Central railway station, Sydney

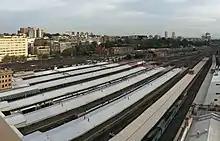
An aerial view of the above-ground platforms, April 2016; intercity and regional platforms are pictured in the foreground while suburban platforms are visible to the left in the background

The 1908 "Royal Commission for the Improvement of the City of Sydney" and its Suburbs offered two schemes which, in providing vehicular access, attempted to resolve the discrepancy in scale between Belmore Park and the station building. The scheme presented by John Sulman consisted of two circular roadways, one above the other, around Belmore Park. The Commissioners, however, favoured a less grandiose Scheme prepared by Norman Selfe.